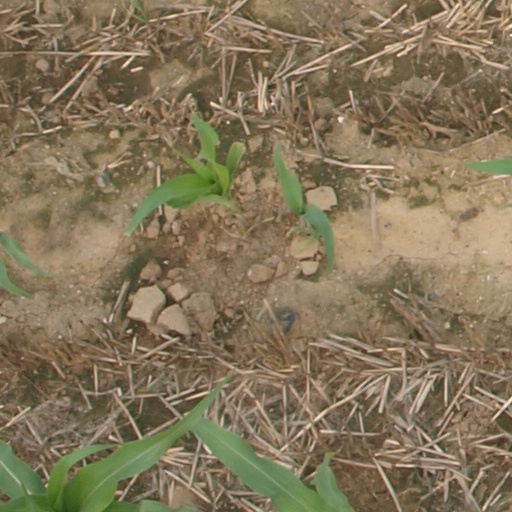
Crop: maize; corn